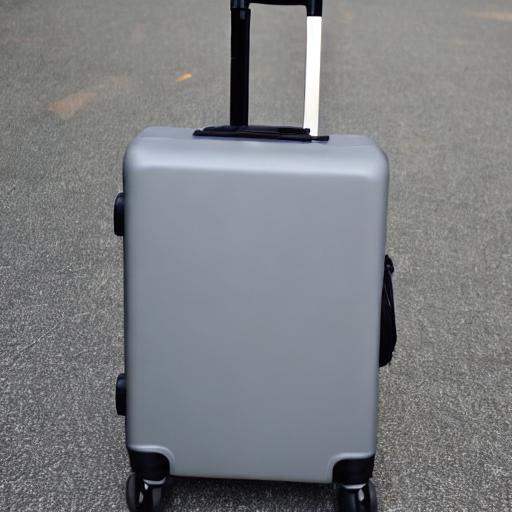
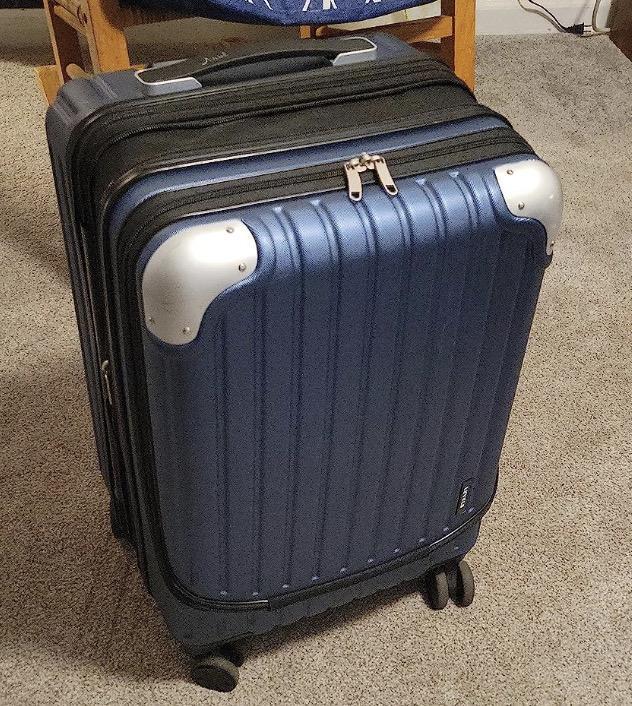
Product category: items_tea
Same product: no